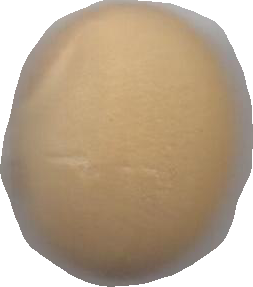
Variety: Dega